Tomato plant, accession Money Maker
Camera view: horizontal (90 deg, fisheye); turntable rotation: 270 degrees
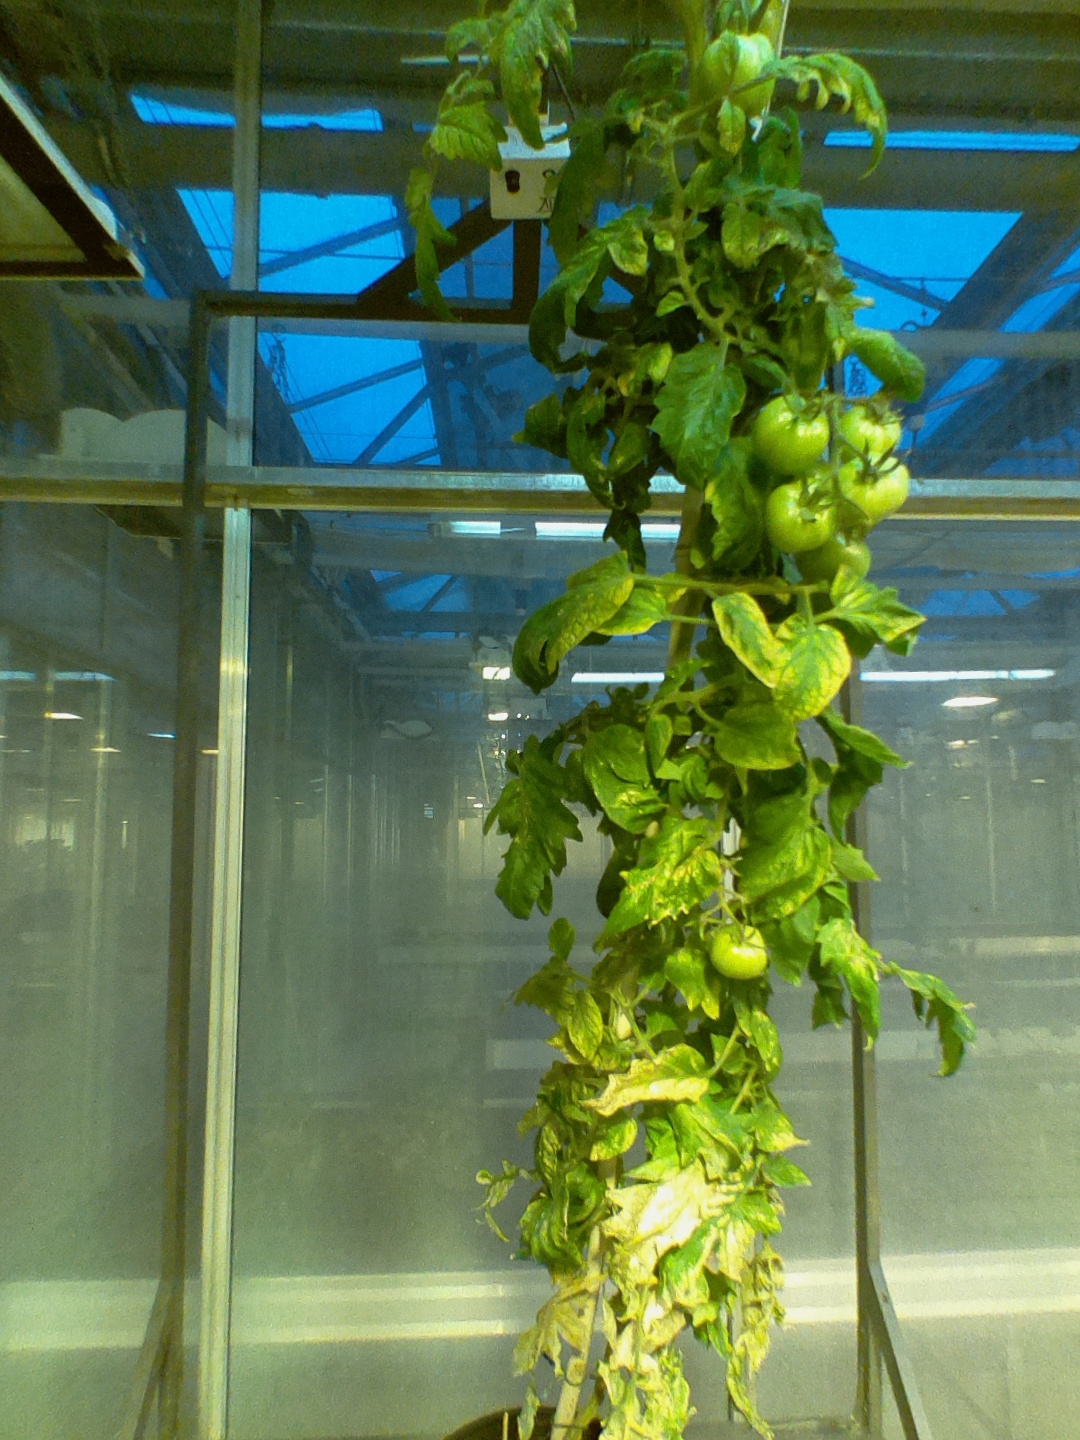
BBCH growth stage 79: 90% -100% of final fruit size